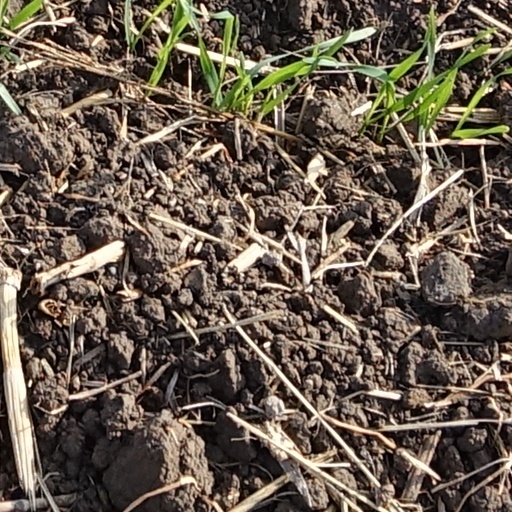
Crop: wheat